Exorcism

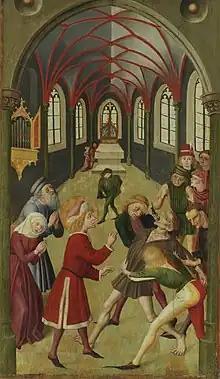
"St. Guy Heals a Possessed Man" (1474)

Exorcism is the religious or spiritual practice of evicting demons, jinns, or other malevolent spiritual entities from a person, or an area, that is believed to be possessed. Depending on the spiritual beliefs of the exorcist, this may be done by causing the entity to swear an oath, performing an elaborate ritual, or simply by commanding it to depart in the name of a higher power. The practice is ancient and part of the belief system of many cultures and religions.